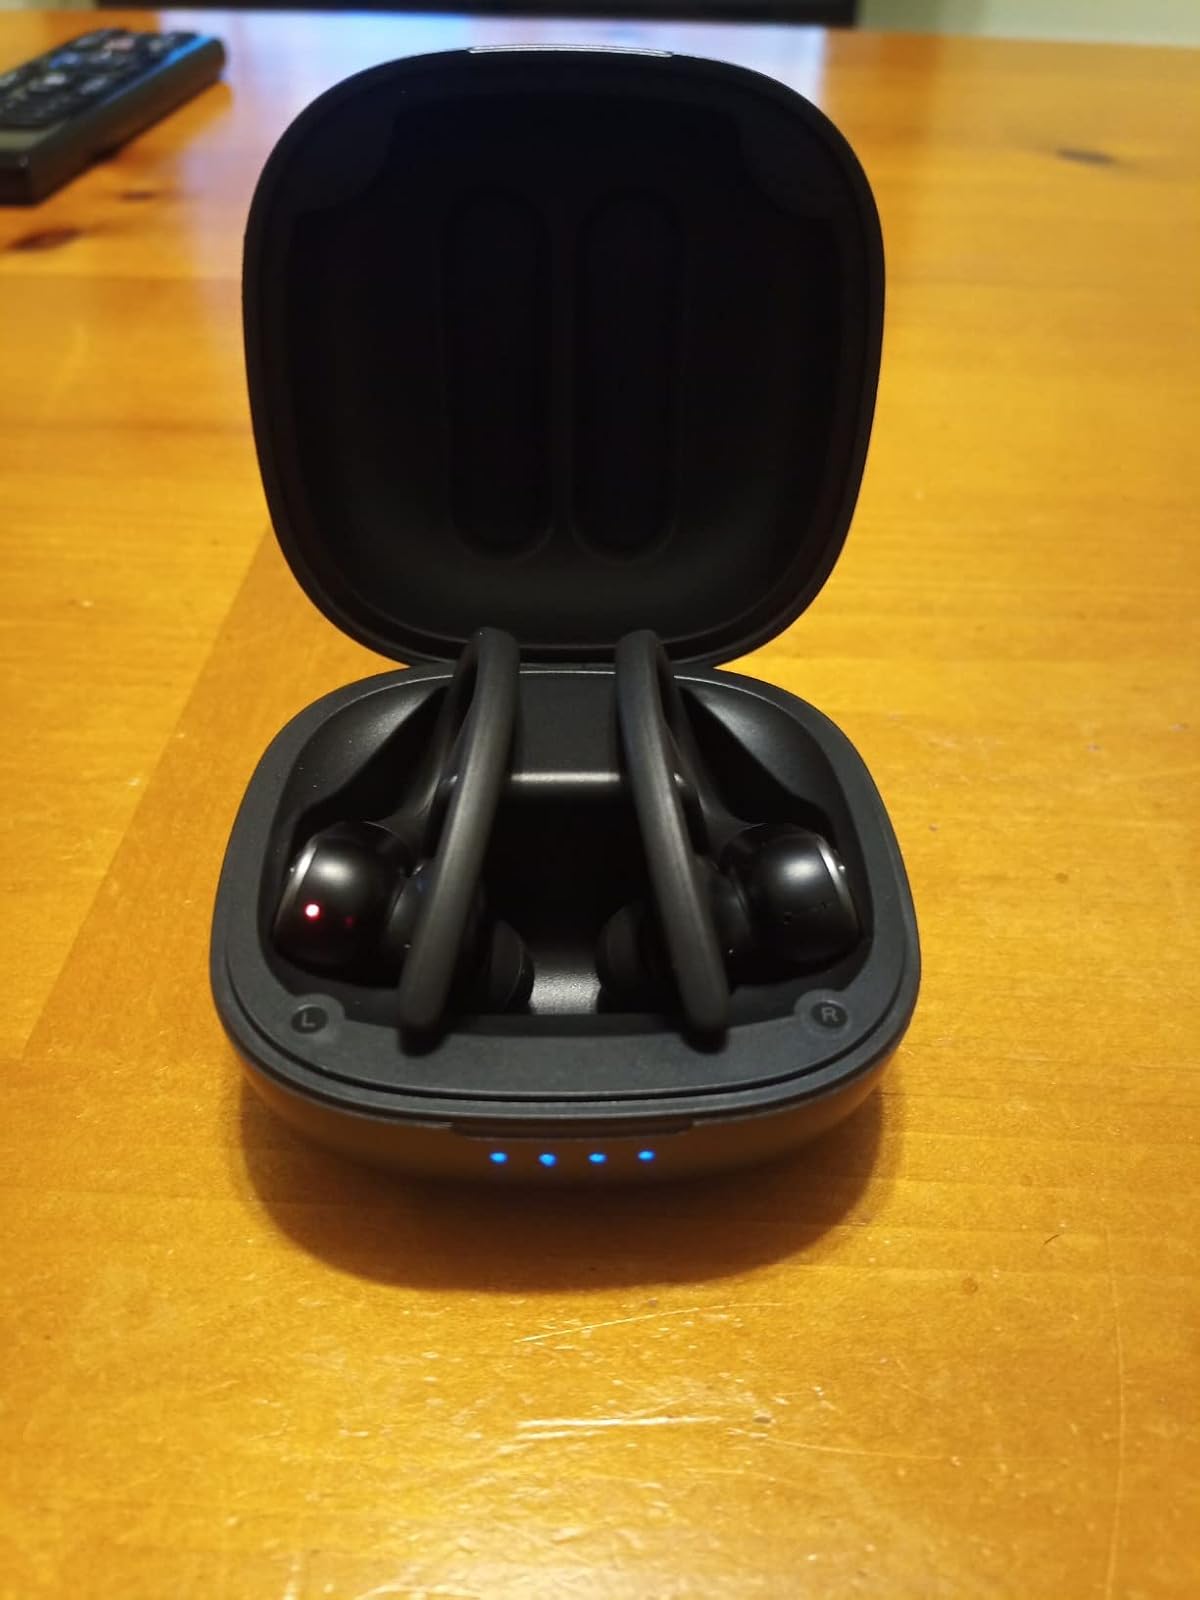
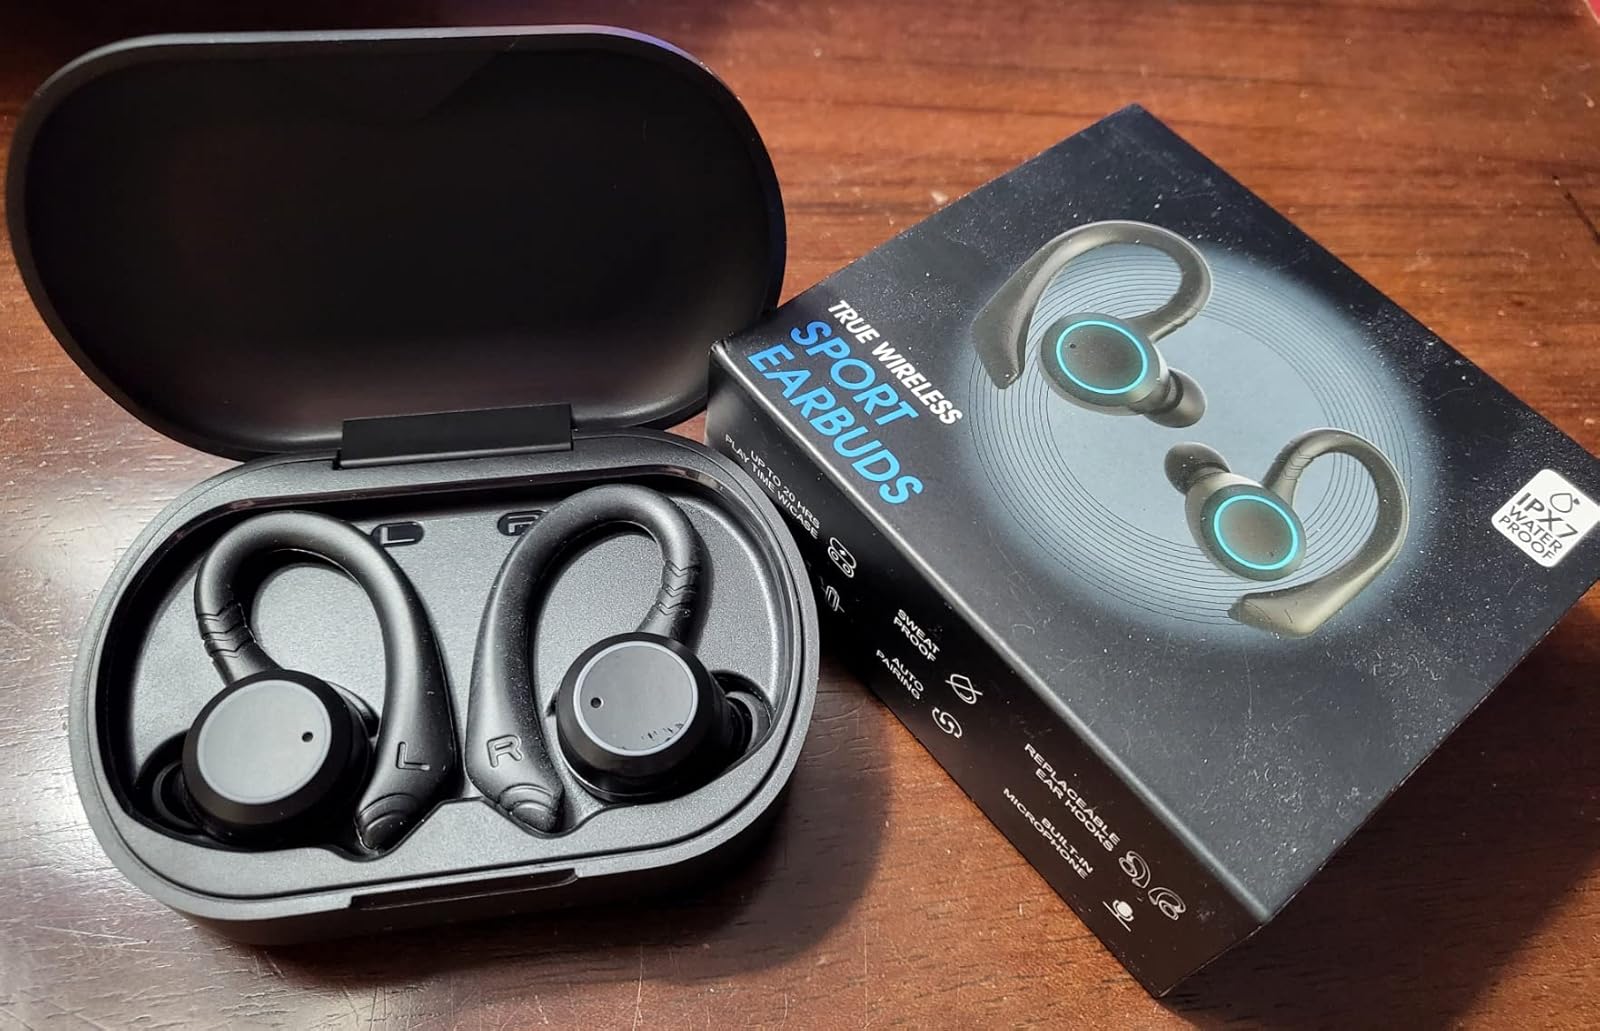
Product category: earbuds
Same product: no